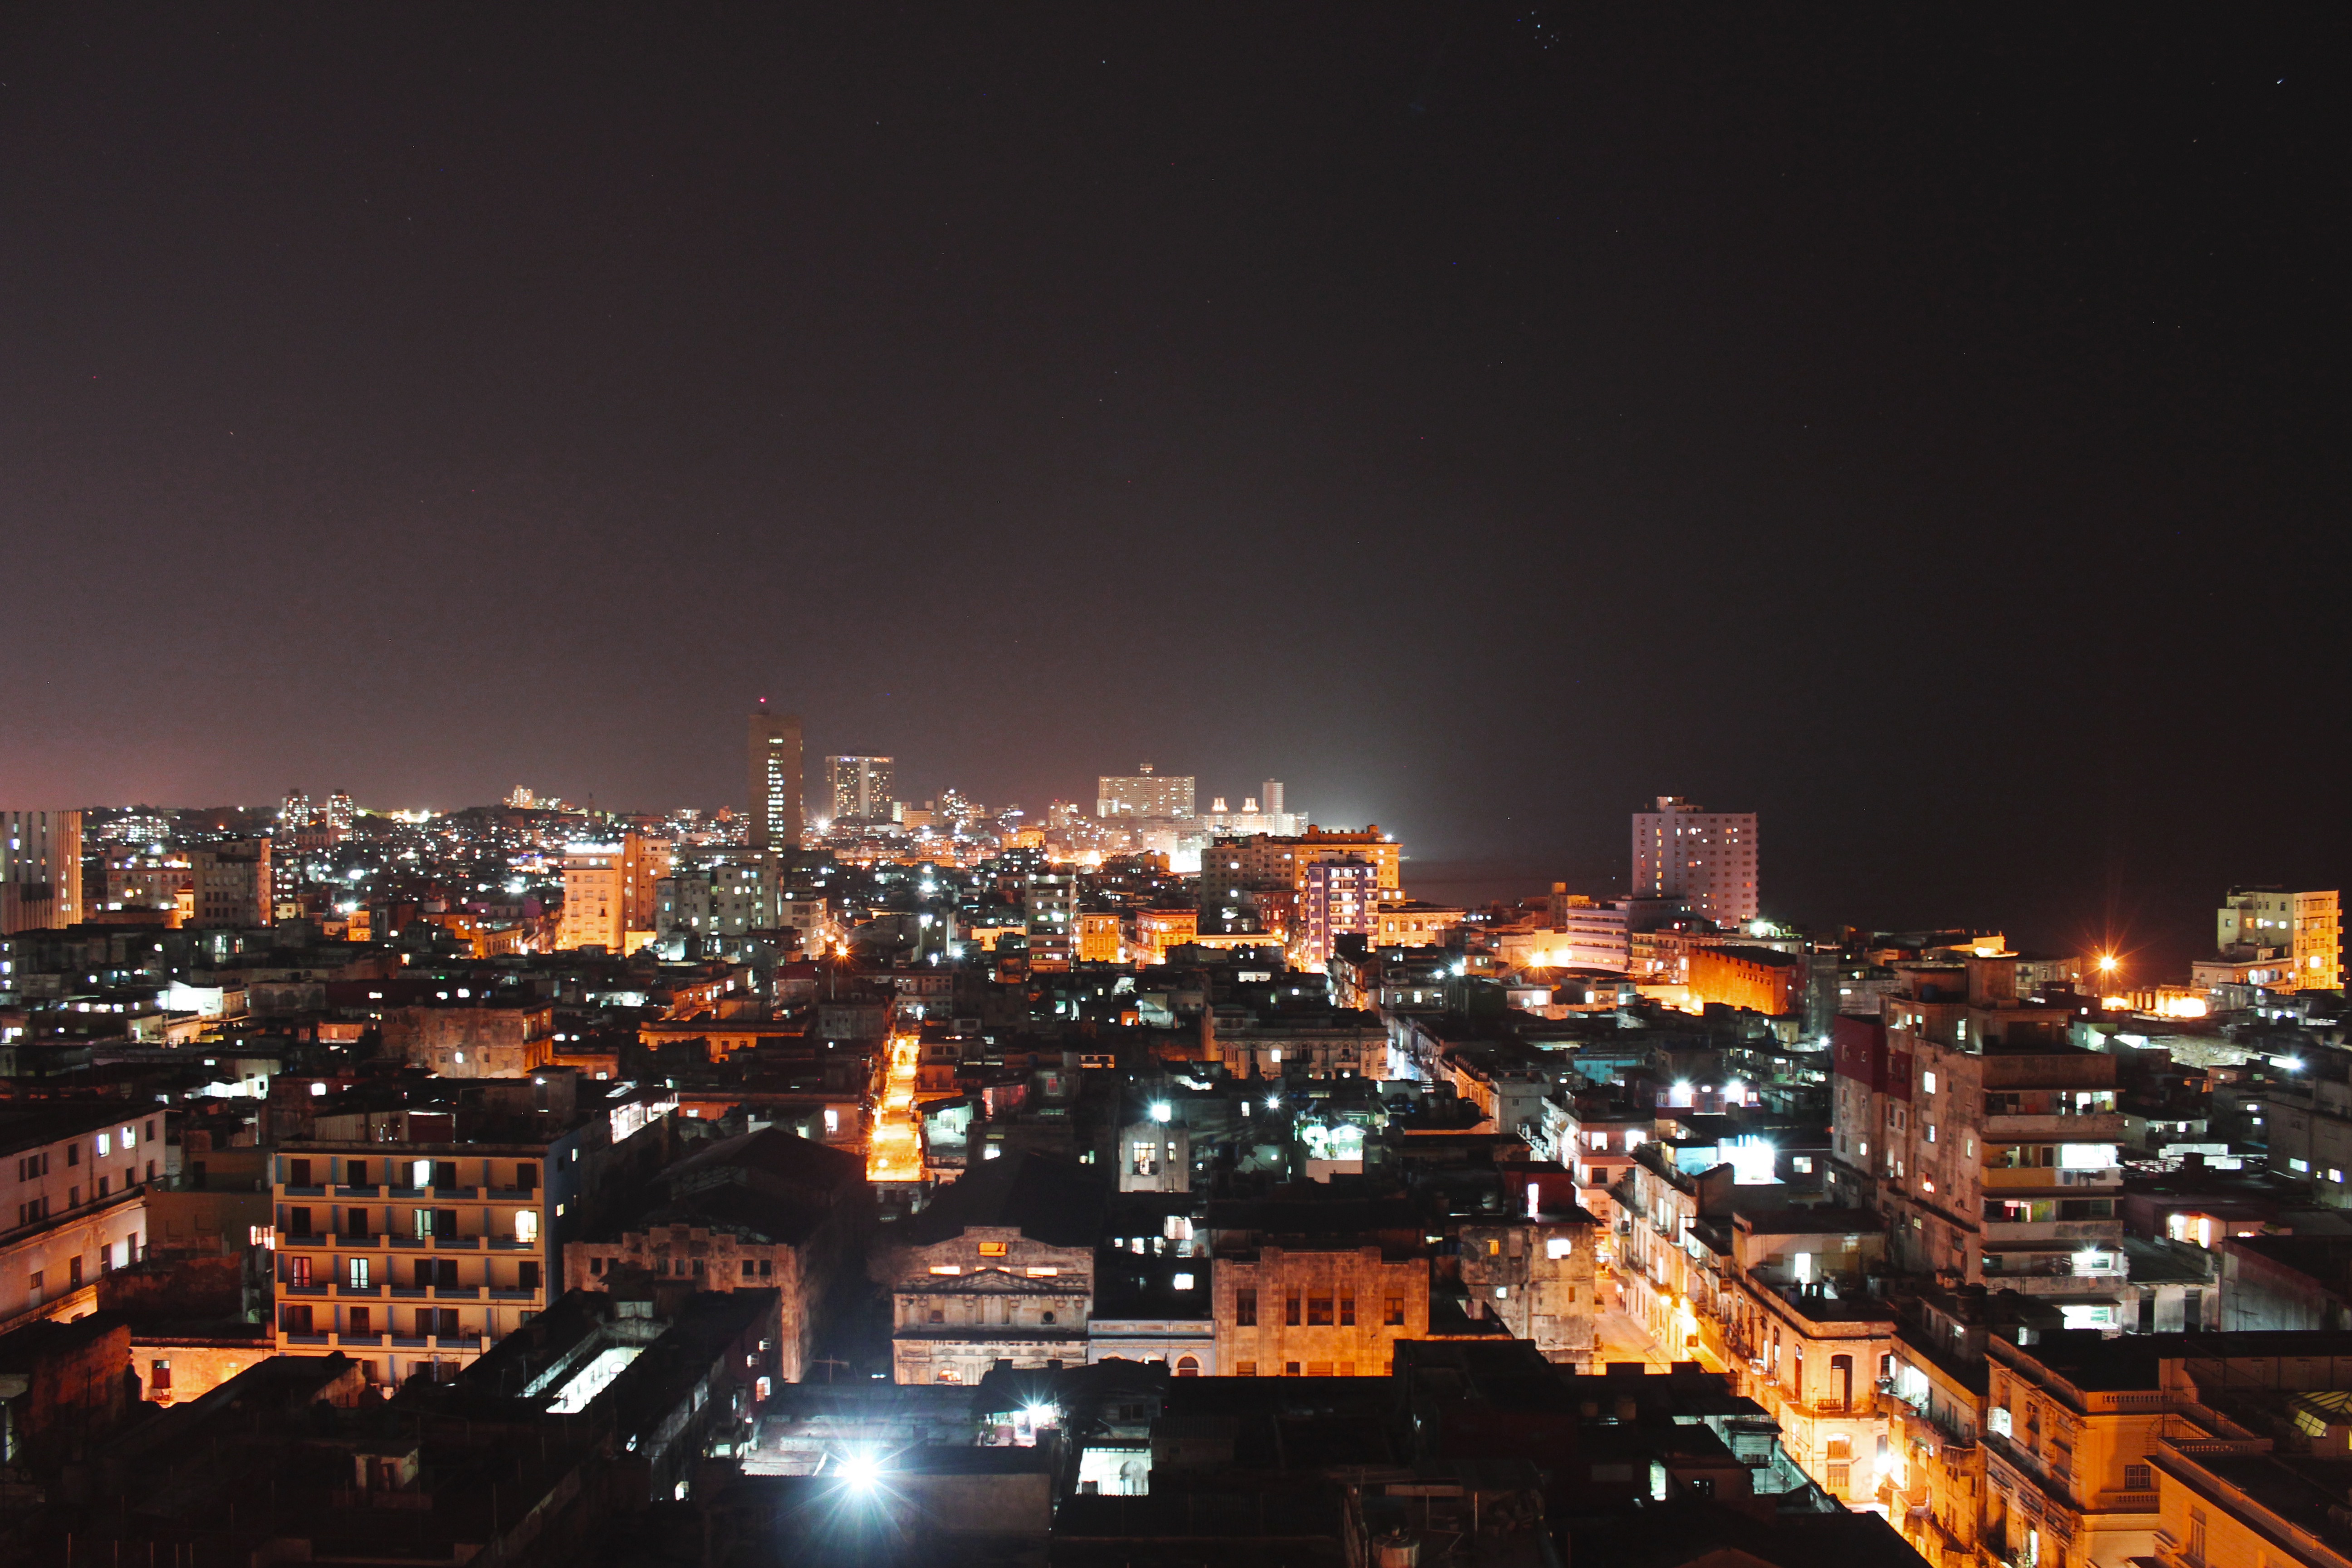
skyline, night, city, skyscraper, cityscape, downtown, dusk, evening, metropolis, urban area, human settlement, metropolitan area